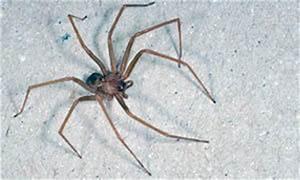
spider